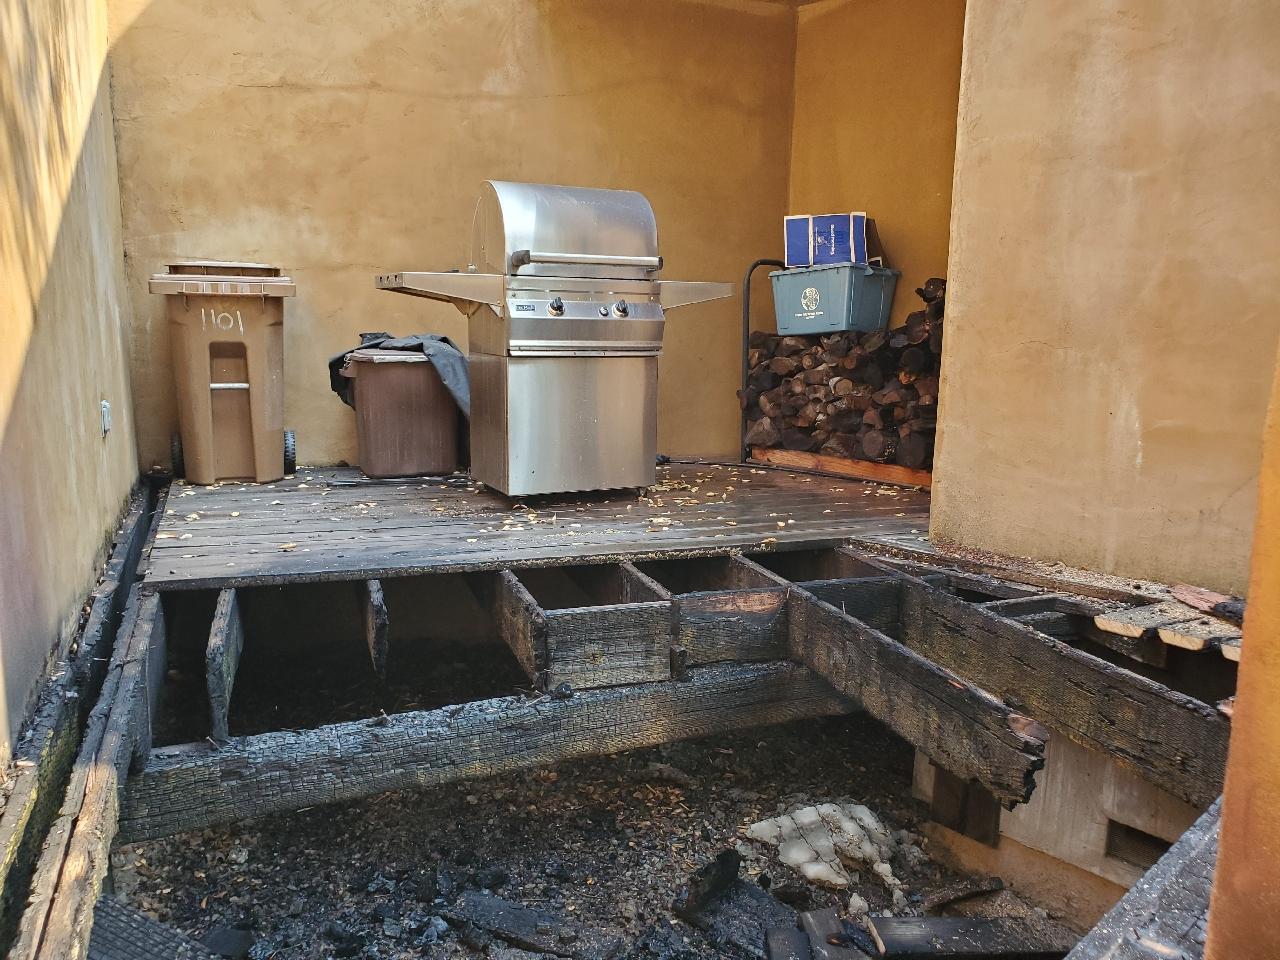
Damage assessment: affected